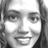
Emotion: happy